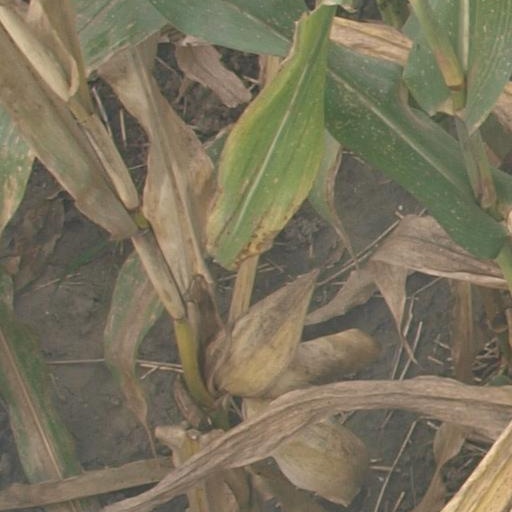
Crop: maize; corn